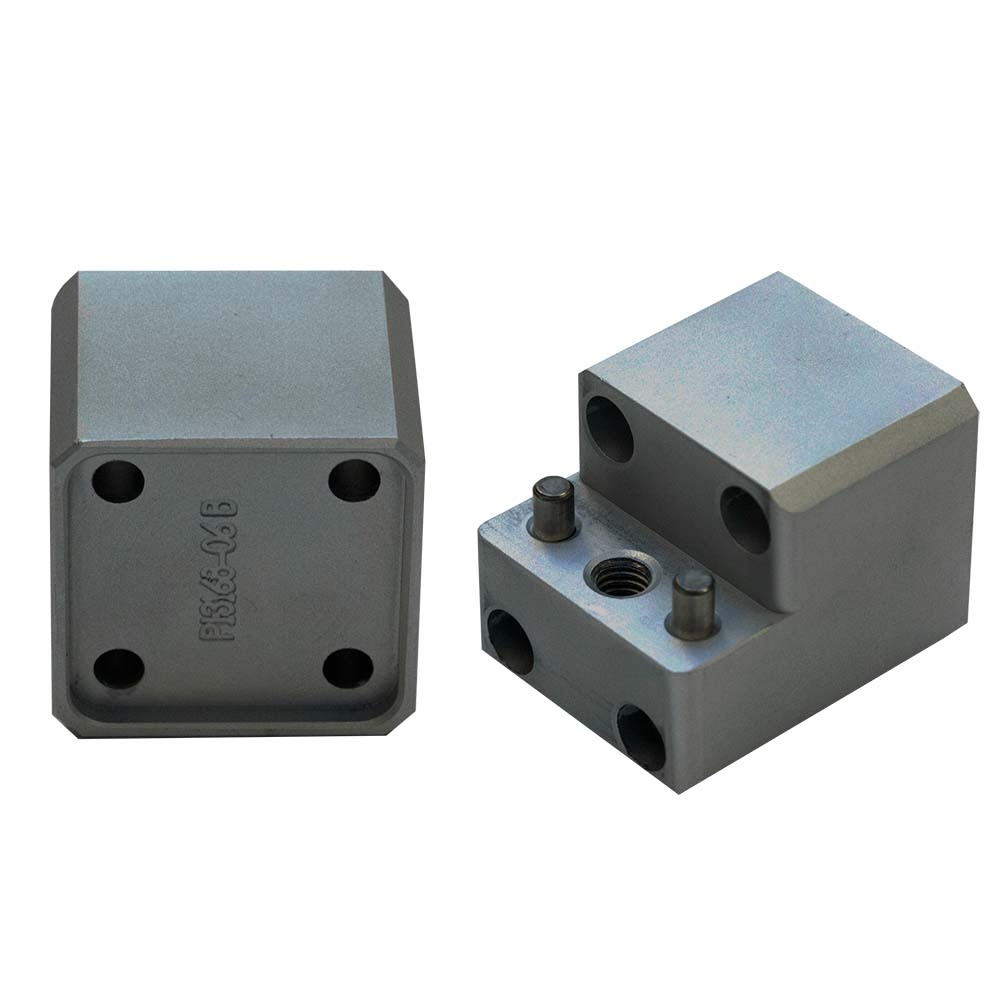
PTM Edge Board Rack Mounts - 4 Bolt - Titanium Grey [P13168-1300TEBGR]
Board Rack Mounts - 4 Bolt - Titanium Grey These board rack mounts are machined from aerospace-grade billet aluminum and are anodized and electropolished to give you years of maintenance-free use. Designed specifically to mount the PTM Watersports Board Racks and Clamping Board Racks to a 1.2″-square 4-bolt pattern. Four (4) mounting screws included. Board rack not included. *Sold as a Pair Specifications: Type: Mounting Brackets UPC: 856099004838
Brand: PTM Edge
Category: Sporting Goods > Outdoor Recreation > Boating & Water Sports > Watercraft Storage Racks